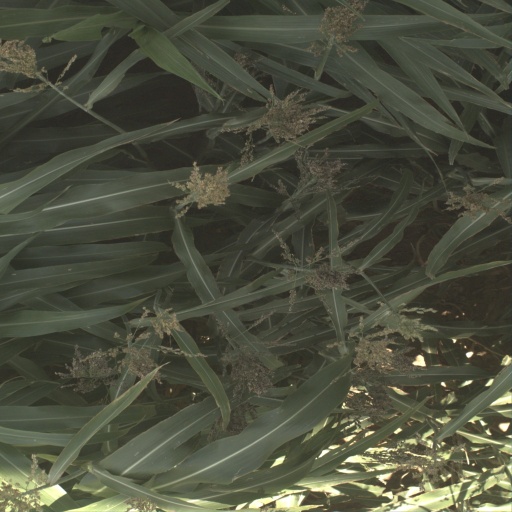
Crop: sorghum